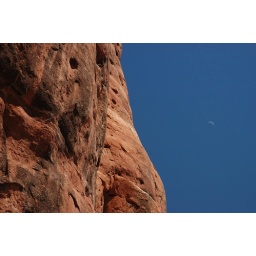
Moon rising over the red rock of Cathedral Rock.